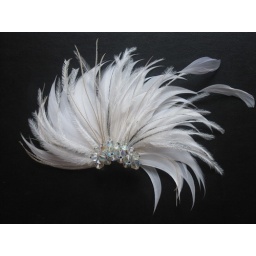
Vintage inspired white feather flower fascinator fan hair clip by RadoKri